Outline of underwater diving

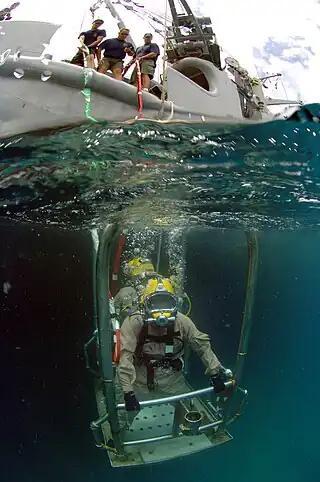
Two divers wearing lightweight demand helmets stand back-to-back on an underwater platform holding on to the railings. The photo also shows the support vessel above the surface in the background.

Underwater diving – as a human activity, is the practice of descending below the water's surface to interact with the environment.